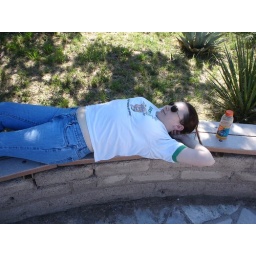
&amp;quot;Big Bend&amp;quot; national park, big bend texas chisos mountains cute girl in shades